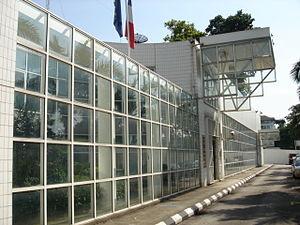
Ambassade de France en Malaisie